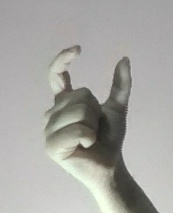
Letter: nun